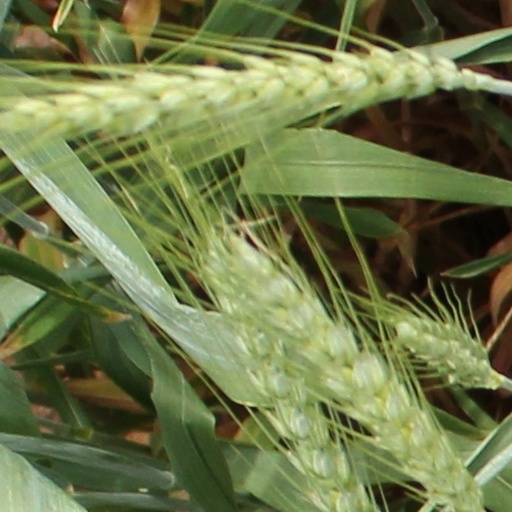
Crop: wheat